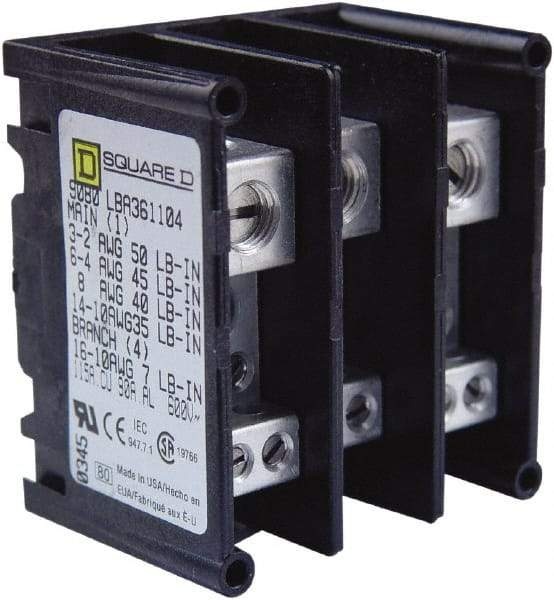
Square D - 3 Poles, 115 (Copper), 90 (Aluminium) Amp, Thermoplastic Power Distribution Block - 600 VAC, 1 Primary Connection
Item #: 69528263 Brand: Square D Model #: 9080LBA361104 Exact Tooling IR#: 04 Product Specifications Amperage 115 (Copper); 90 (Aluminium) Number of Poles 3 Number of Primary Connections 1 Number of Secondary Connections 4 Voltage 600 VAC Housing Material Thermoplastic Standards Met CE; CSA; RoHS; UL Listed
Brand: Square D
Category: Hardware > Power & Electrical Supplies > Power Inlets